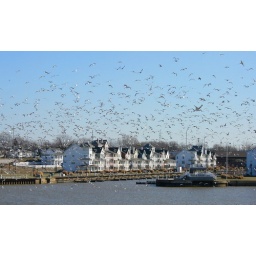
a flock of gulls I stirred up on the black river in Lorain